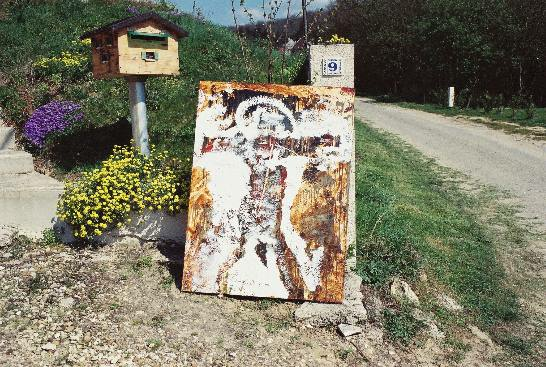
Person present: No